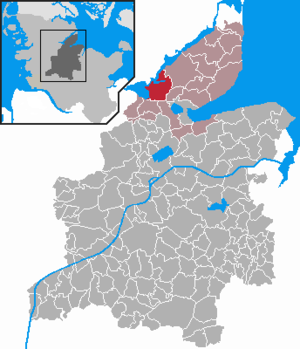
Kosel est une commune en Allemagne faisant partie de l'Amt de Schlei-Ostsee situé dans le Landkreis de Rendsburg-Eckernförde, dans le Land du Schleswig-Holstein. Cette commune se trouve dans la presqu'île de Schwansen aux paysages préservés.